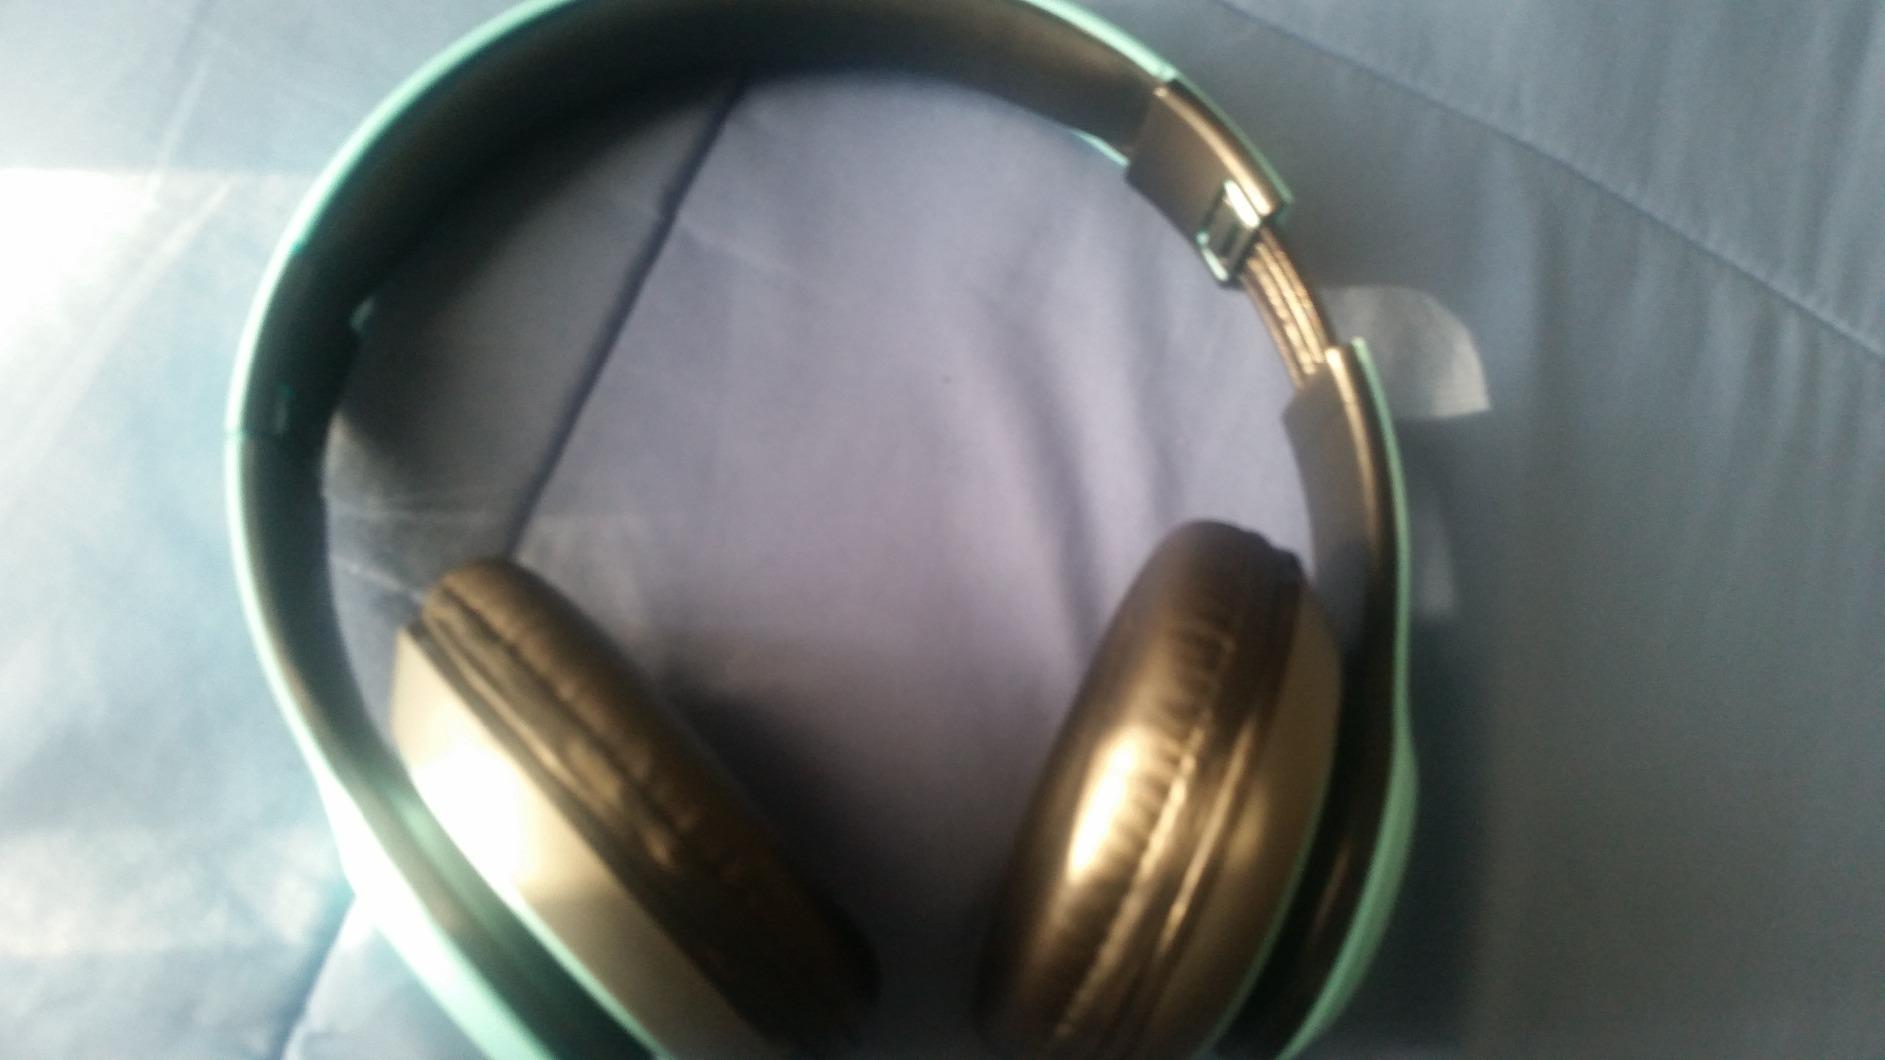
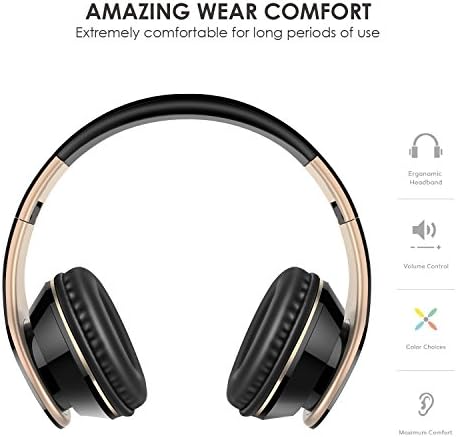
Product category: headphones
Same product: no